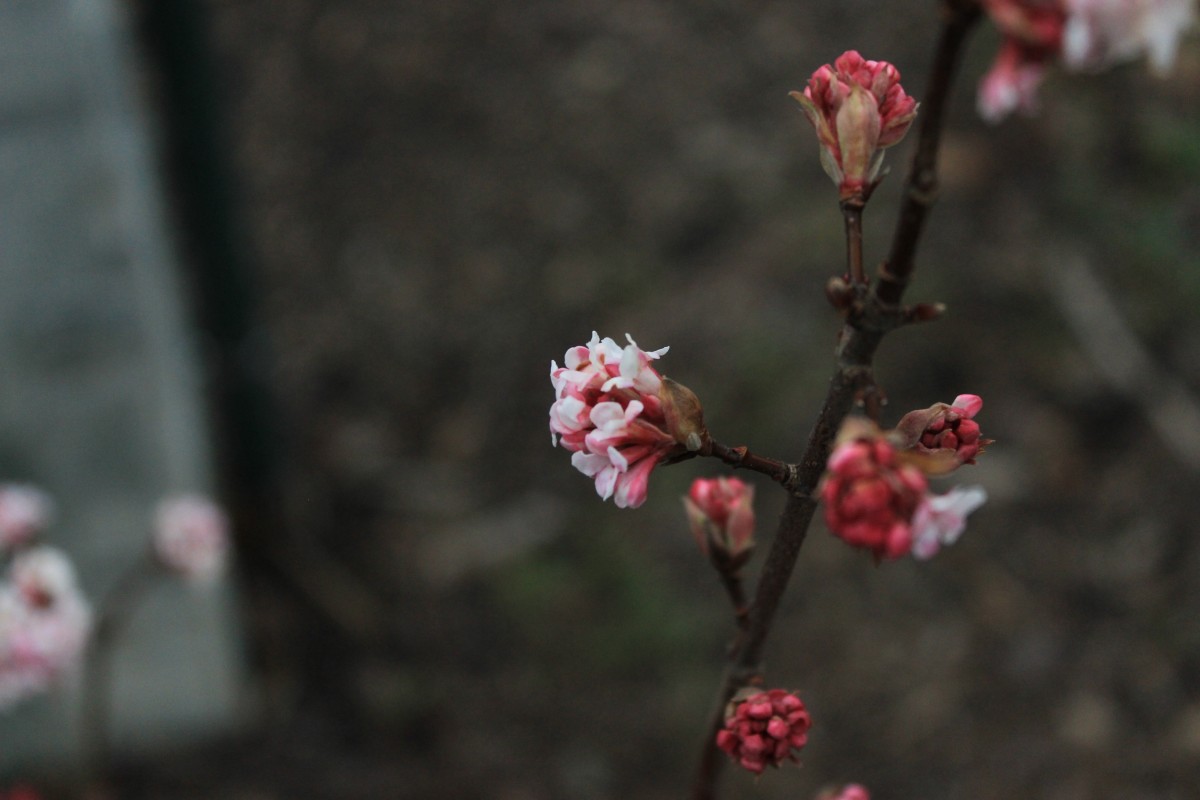
Tags: plant, leaf, flower, petal, spring, red, produce, botany, flora, season, cherry blossom, shrub